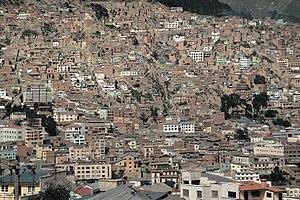
La Paz est le siège du gouvernement de l'État plurinational de Bolivie et la troisième ville la plus peuplée du pays. Sa région métropolitaine, qui comprend les municipalités de La Paz, El Alto et Viacha, est la plus peuplée du pays, atteignant une population de 2,3 millions d'habitants. Elle est pour les Boliviens la capitale administrative du pays, Sucre étant la capitale constitutionnelle.